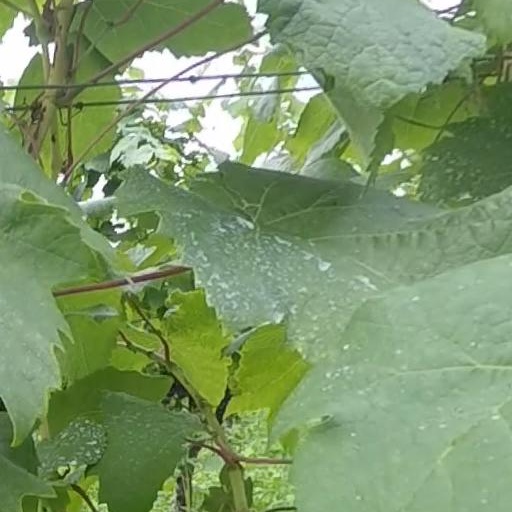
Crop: grape